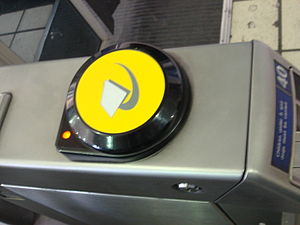
Oyster card
Kortlæser på London Underground
Oyster card er navnet på det elektroniske billetsystem, der benyttes som betalingsmiddel i den kollektive trafik i Greater London i Storbritannien. Alle Transport for Londons ruter samt flere jernbaneselskaber der kører lokaltrafik i Greater London godtager kortet. Kortet blev indført i 2003, og i juni 2010 var over 34 millioner kort blevet udstedt, og mere end 80 procent af alle rejser foretaget på Transport for Londons ruter bliver betalt med Oyster card.